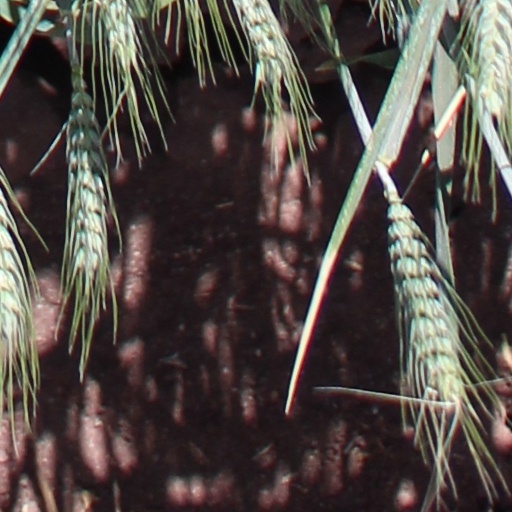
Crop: wheat